The Night Watchman (novel)

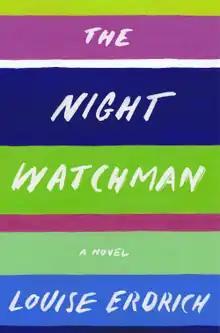
First edition cover

The Night Watchman is a novel by Louise Erdrich first published on March 3, 2020, by HarperCollins. The novel is set in the 1950s. This is Erdrich's sixth standalone novel following "Future Home of the Living God". The novel was inspired by the life of Erdrich's grandfather who motivated and inspired other members of the Turtle Mountain Reservation to resist the Indian termination policies of the 1940s-1960s. "The Night Watchman" is the first novel that Erdrich has written that is set on the Turtle Mountain Reservation.